Tropical cyclones in 2019

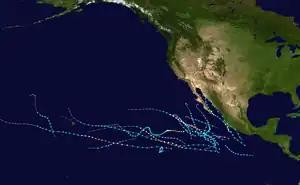
2019 Pacific hurricane season summary map

The Eastern portions of the Pacific Ocean was only moderately active, likely because of a weakening El Niño trend that started in late July. The 2019 Pacific hurricane season featured 21 tropical depressions, 19 named storms, 7 hurricanes, and 4 major hurricanes. The first tropical depression didn't form until June 25; which is the latest start on record, since reliable records were kept in 1971, that a first tropical cyclone ever formed. Alvin, the first tropical storm of the season, did eventually become the first hurricane of the 2019 Pacific hurricane season. Barbara, the strongest hurricane of the basin in 2019, was short-lived. However, Barbara did eventually undergo rapid intensification and peaked as a high end Category 4 hurricane on the modern-day Saffir–Simpson Hurricane Wind Scale. Barbara encountered large portions of wind shear and weakened very rapidly. Barbara's remnants did eventually reach Hawaii, but little to no damage was reported. No hurricanes formed in August. It wasn't until September 1 that the next hurricane formed; Juliette; a high-end Category 3 major hurricane. Tropical Storm Akoni was the first storm of the Central Pacific, as well as the second time the name has been used; the first usage was in 1982. Hurricane Kiko was the longest-lived Pacific hurricane of 2019 that tracked mostly over open waters. Lorena was the most serious hurricane of the season, but minor damage was reported. Tropical Storm Narda did make small impacts in Mexico, but they weren't too serious. Tropical Storm Ema was the second and last storm of the Central Pacific. Tropical Depression Twenty-One-E concluded the season when it dissipated on November 17. The total ACE in the basin is 97.9875 units, which is considered "near normal".